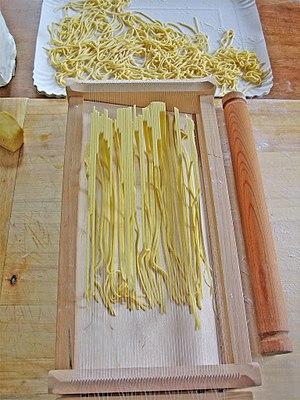
Les spaghetti alla chitarra, dits aussi tonnarelli ou maccheroni alla chitarra (du dialecte maccarunə) dans les Abruzzes, sont une variété de pâte aux œufs, typique de la cuisine italienne abruzzese
Les pâtes alimentaires se distinguent par leur forme et par leur composition. Elles peuvent être faites exclusivement de farine de blé, mais aussi avec ajout d'œufs, selon les traditions et les régions. Chacune est souvent associée à une préparation en particulier, selon son temps de cuisson, sa consistance, sa capacité à retenir la sauce, et la facilité avec laquelle on peut la manger. La sauce à l'amatriciana, par exemple, ne se mange pas avec des pâtes cheveux d'ange, mais avec des bucatini.